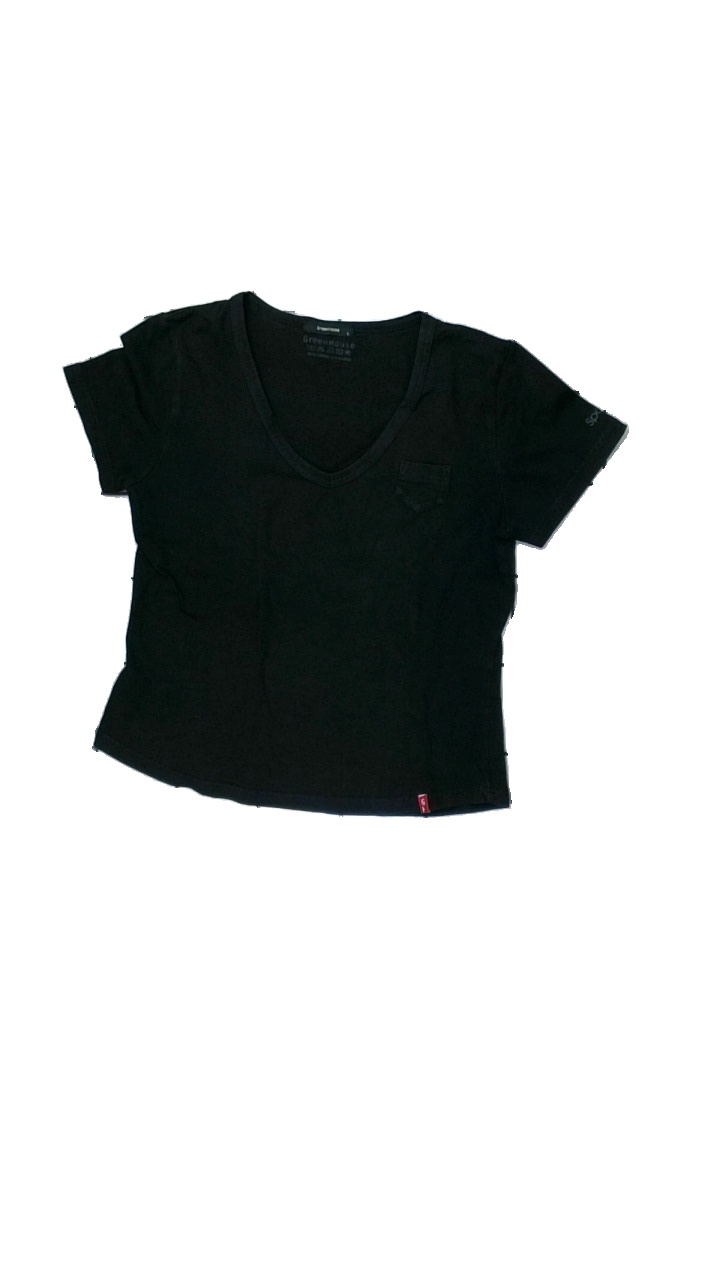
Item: T-shirt (Ladies)
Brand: Greenhouse
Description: svart t-shirt, mycket hårig
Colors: Black
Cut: Regular
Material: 100% cotton
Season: All
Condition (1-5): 3
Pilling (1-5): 5
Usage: Export
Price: <50